Speed Racer (film)

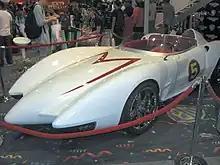
The Mach Five (shown on display at the 2007 Comic-Con International), although a fully-functioning automobile, was hung from a crane for the film's sequences and had its motoring effects computer-generated.

In February 2007, the Wachowskis selected Babelsberg Studios in Potsdam, Germany to film. In the following March, Warner Bros. moved the release date two weeks earlier to May 9, 2008. The studio received a grant of $12.3 million from Germany's new Federal Film Fund, the largest yet from the organization, for its production in the Berlin-Brandenburg region. The amount was later increased to $13 million. Principal photography commenced on June 5, 2007, in Berlin, and was shot entirely against greenscreen, lasting 60 days. The Wachowskis filmed in high-definition video for the first time. With the camera, the Wachowskis used a layering approach that would put both the foreground and the background in focus to give it the appearance of real-life anime. The film has a "retro future" look, according to Silver. Filming concluded on August 25, 2007.